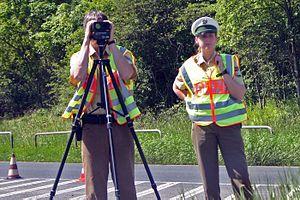
Un trépied est un meuble à trois pieds, servant de table, de siège ou de support. Il a l'avantage de n'être jamais bancal, quelle que soit sa fabrication, et quelle que soit la surface sur laquelle il est posé.